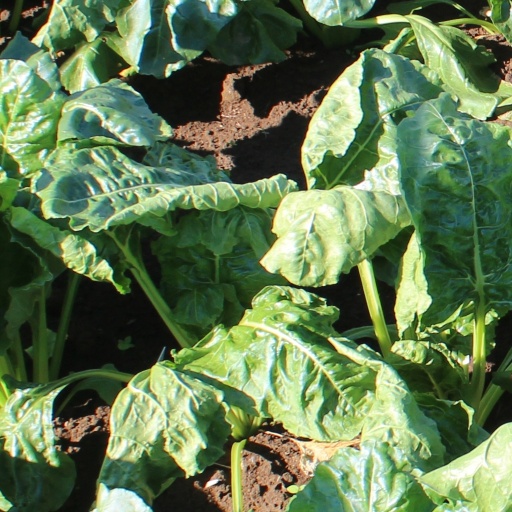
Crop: sugar beet